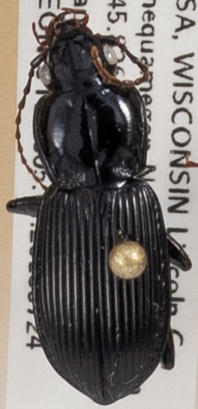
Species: Pterostichus novus
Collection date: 2018-07-24 04:00:00
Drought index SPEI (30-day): -0.71
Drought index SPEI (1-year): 0.17
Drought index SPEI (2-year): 2.09